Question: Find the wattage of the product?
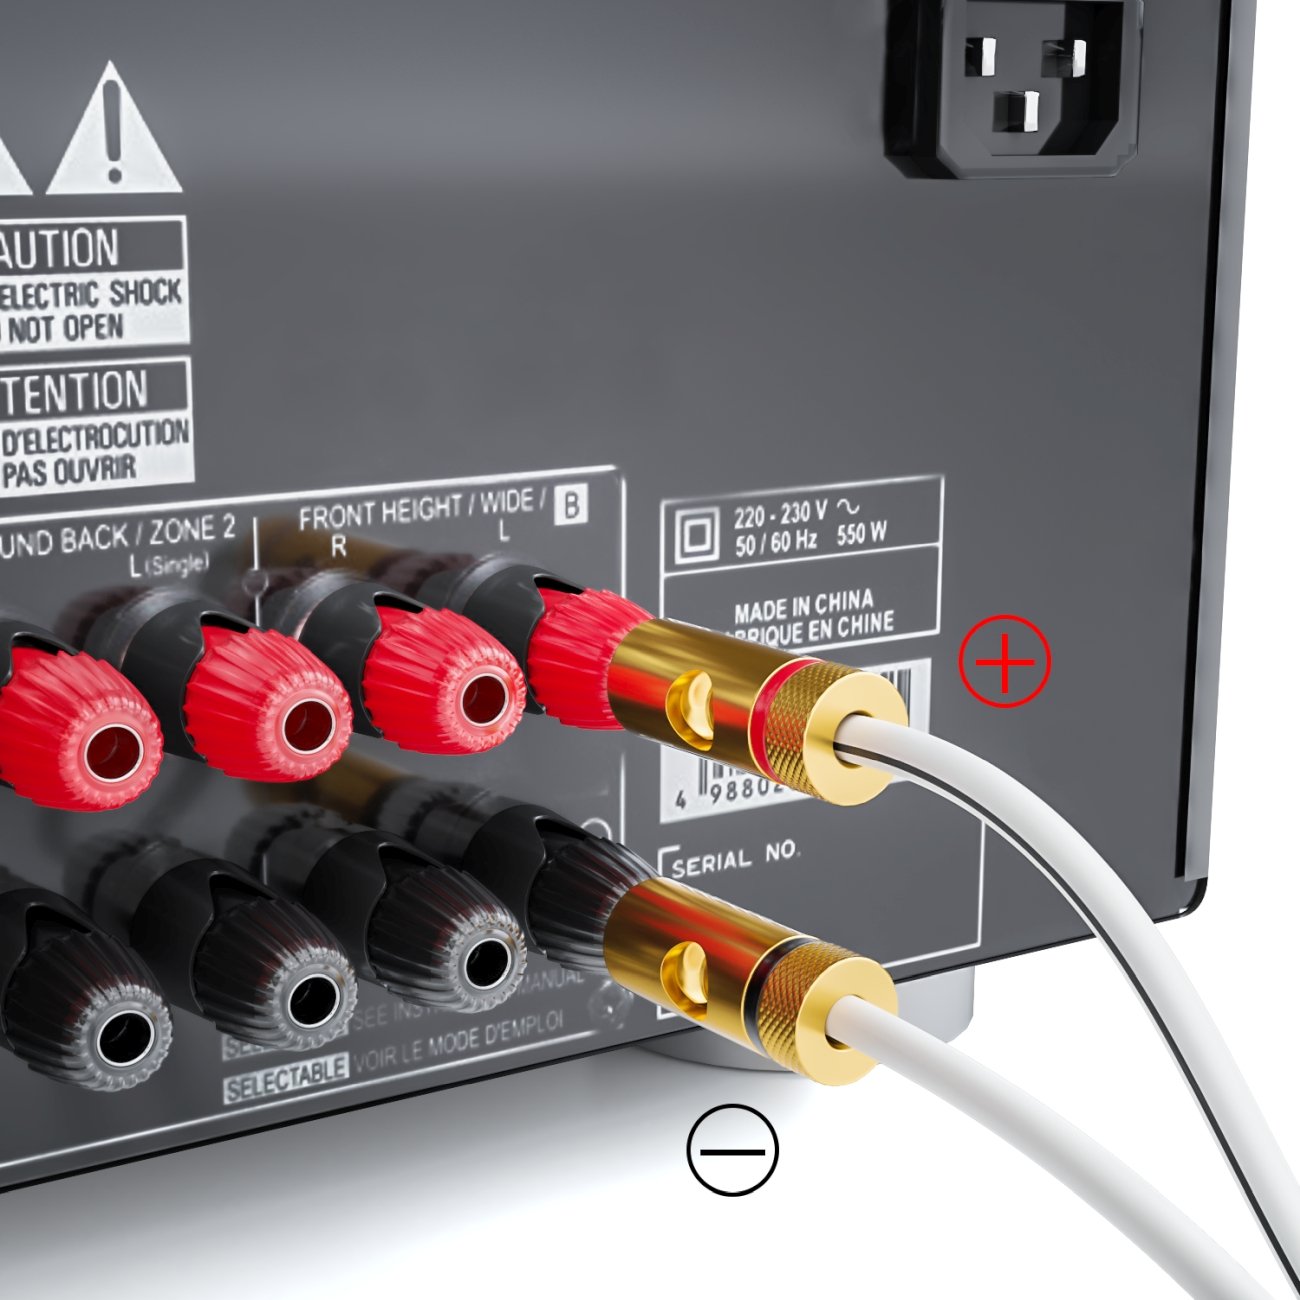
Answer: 550.0 watt